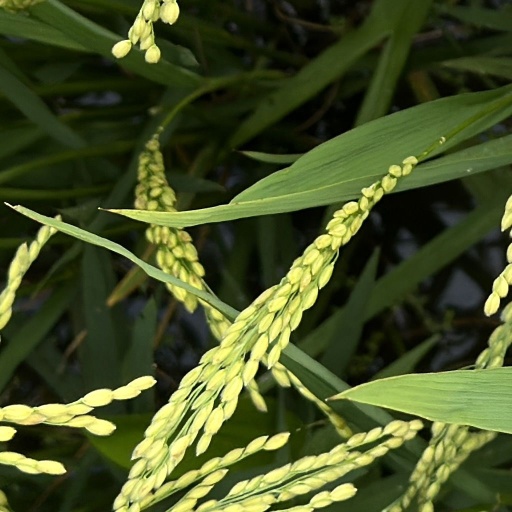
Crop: rice